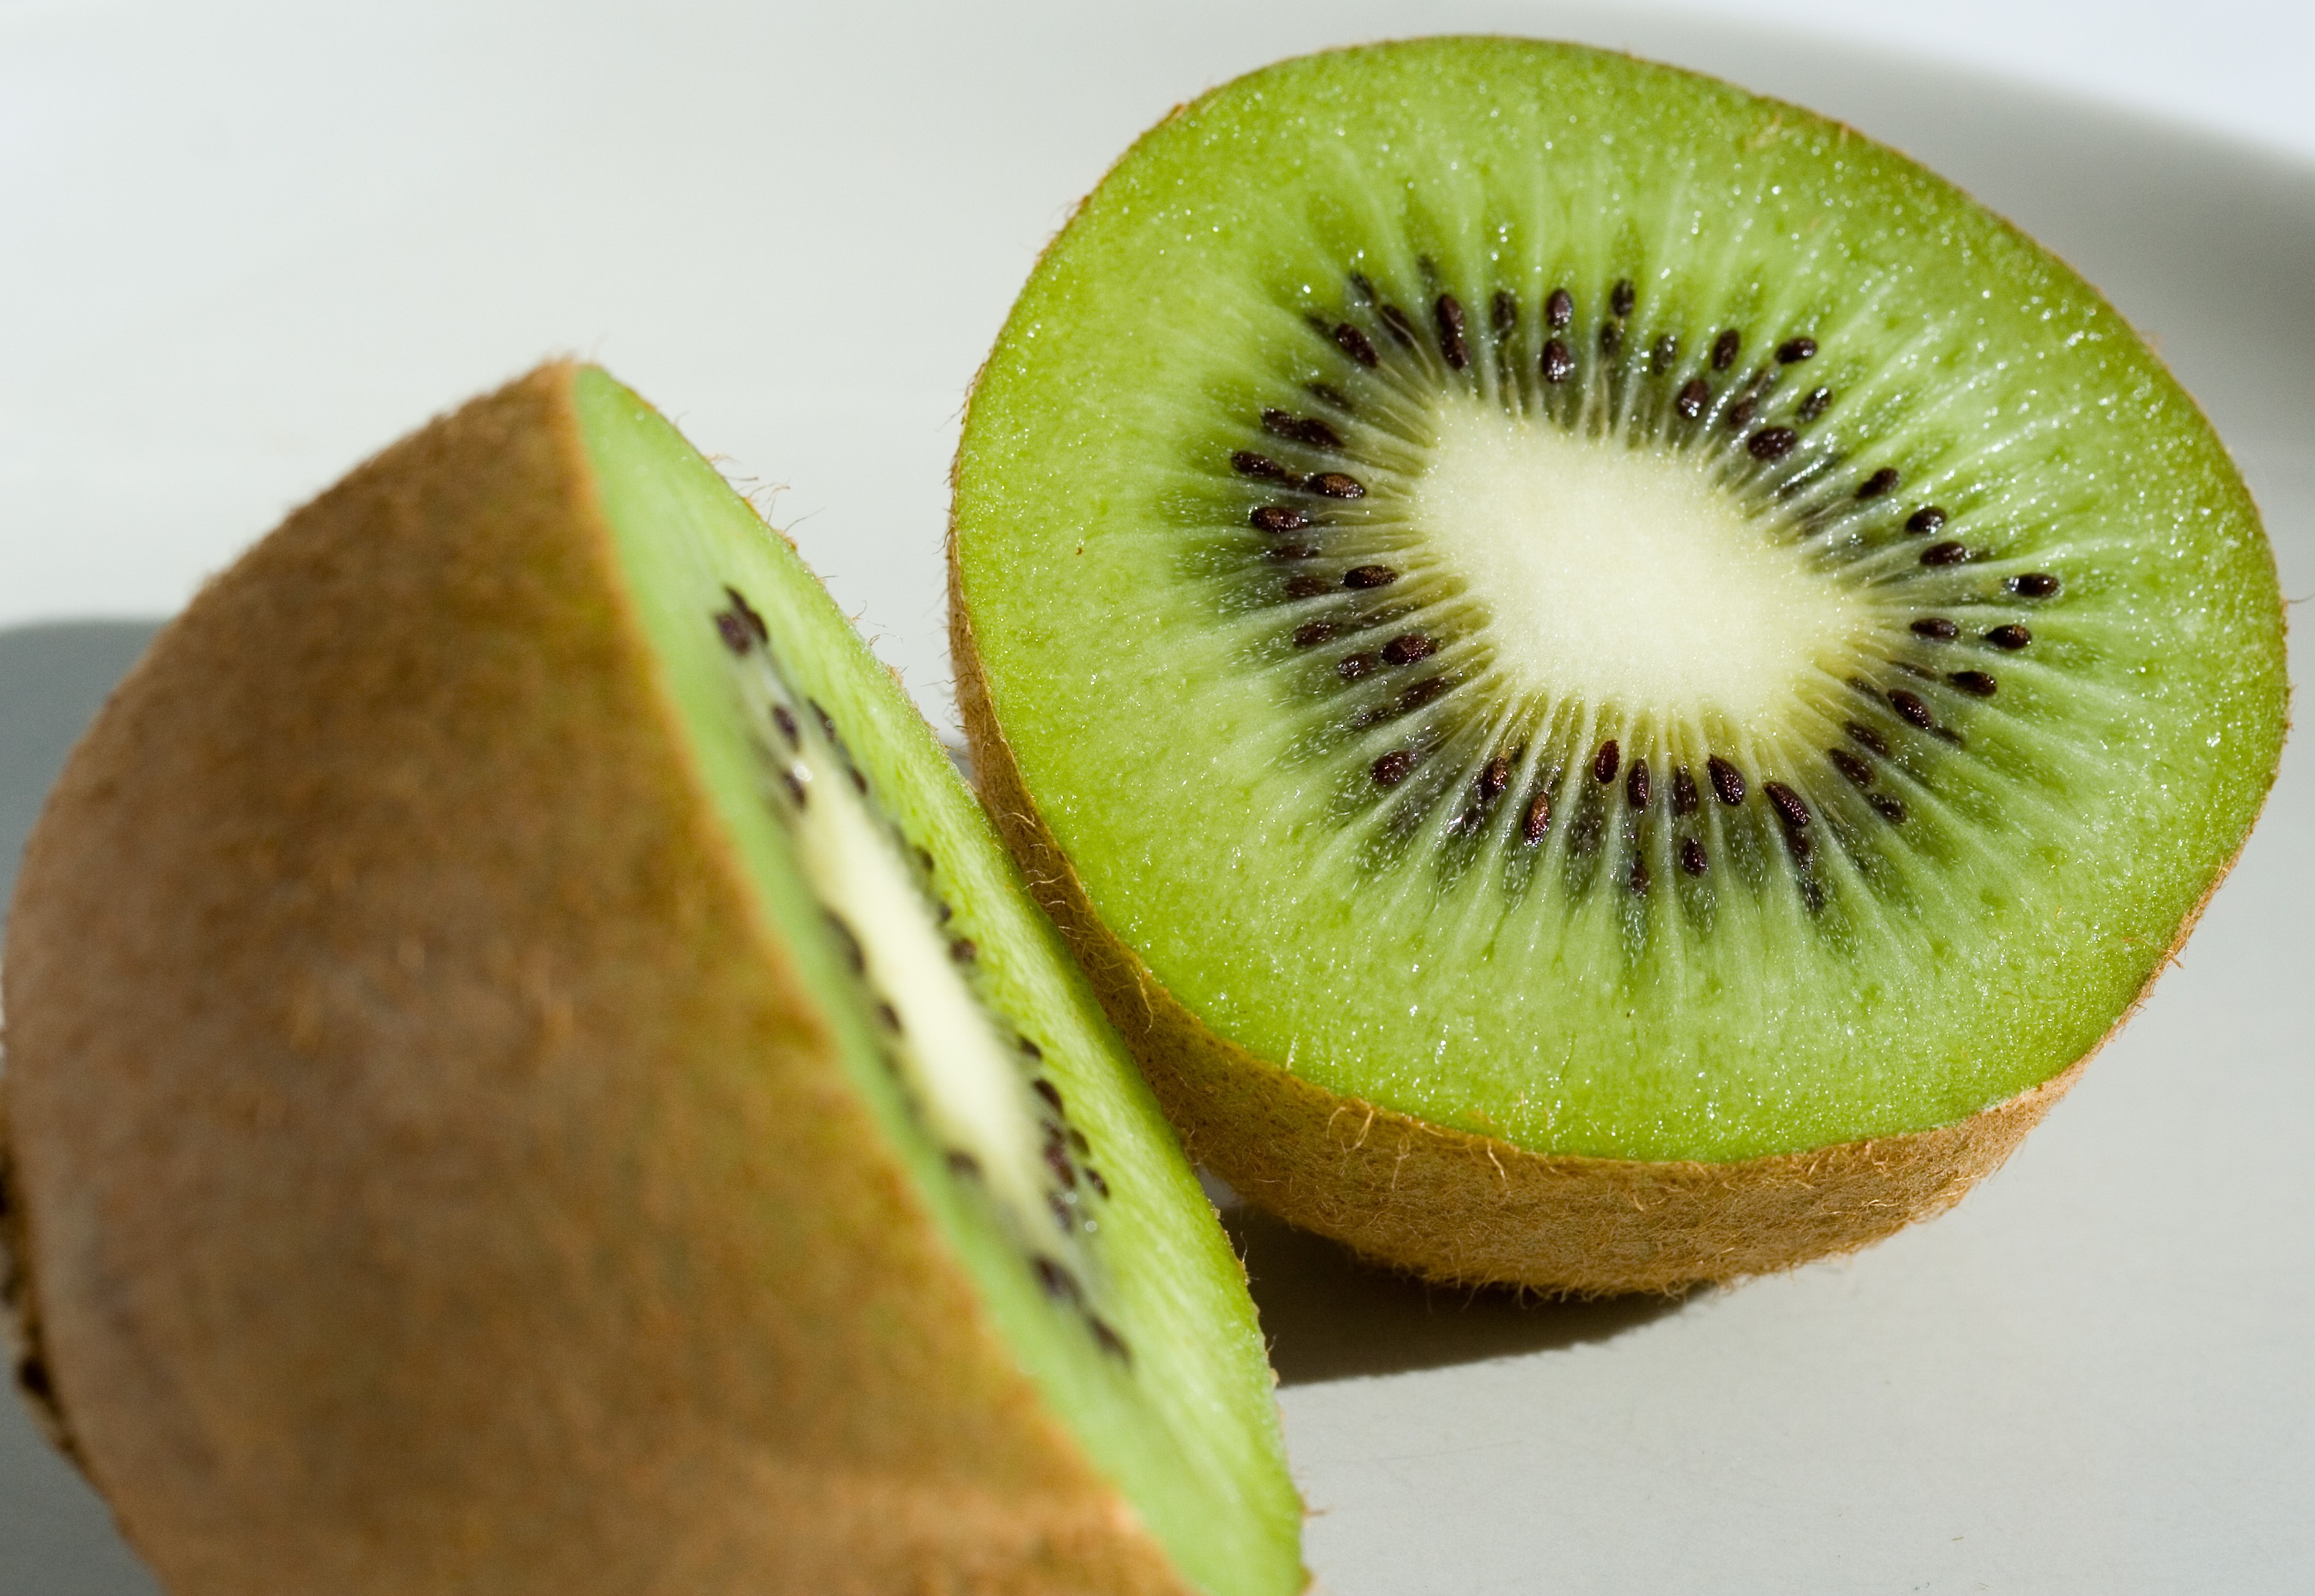
plant, fruit, food, produce, juicy, eat, health, kiwi, useful, kiwifruit